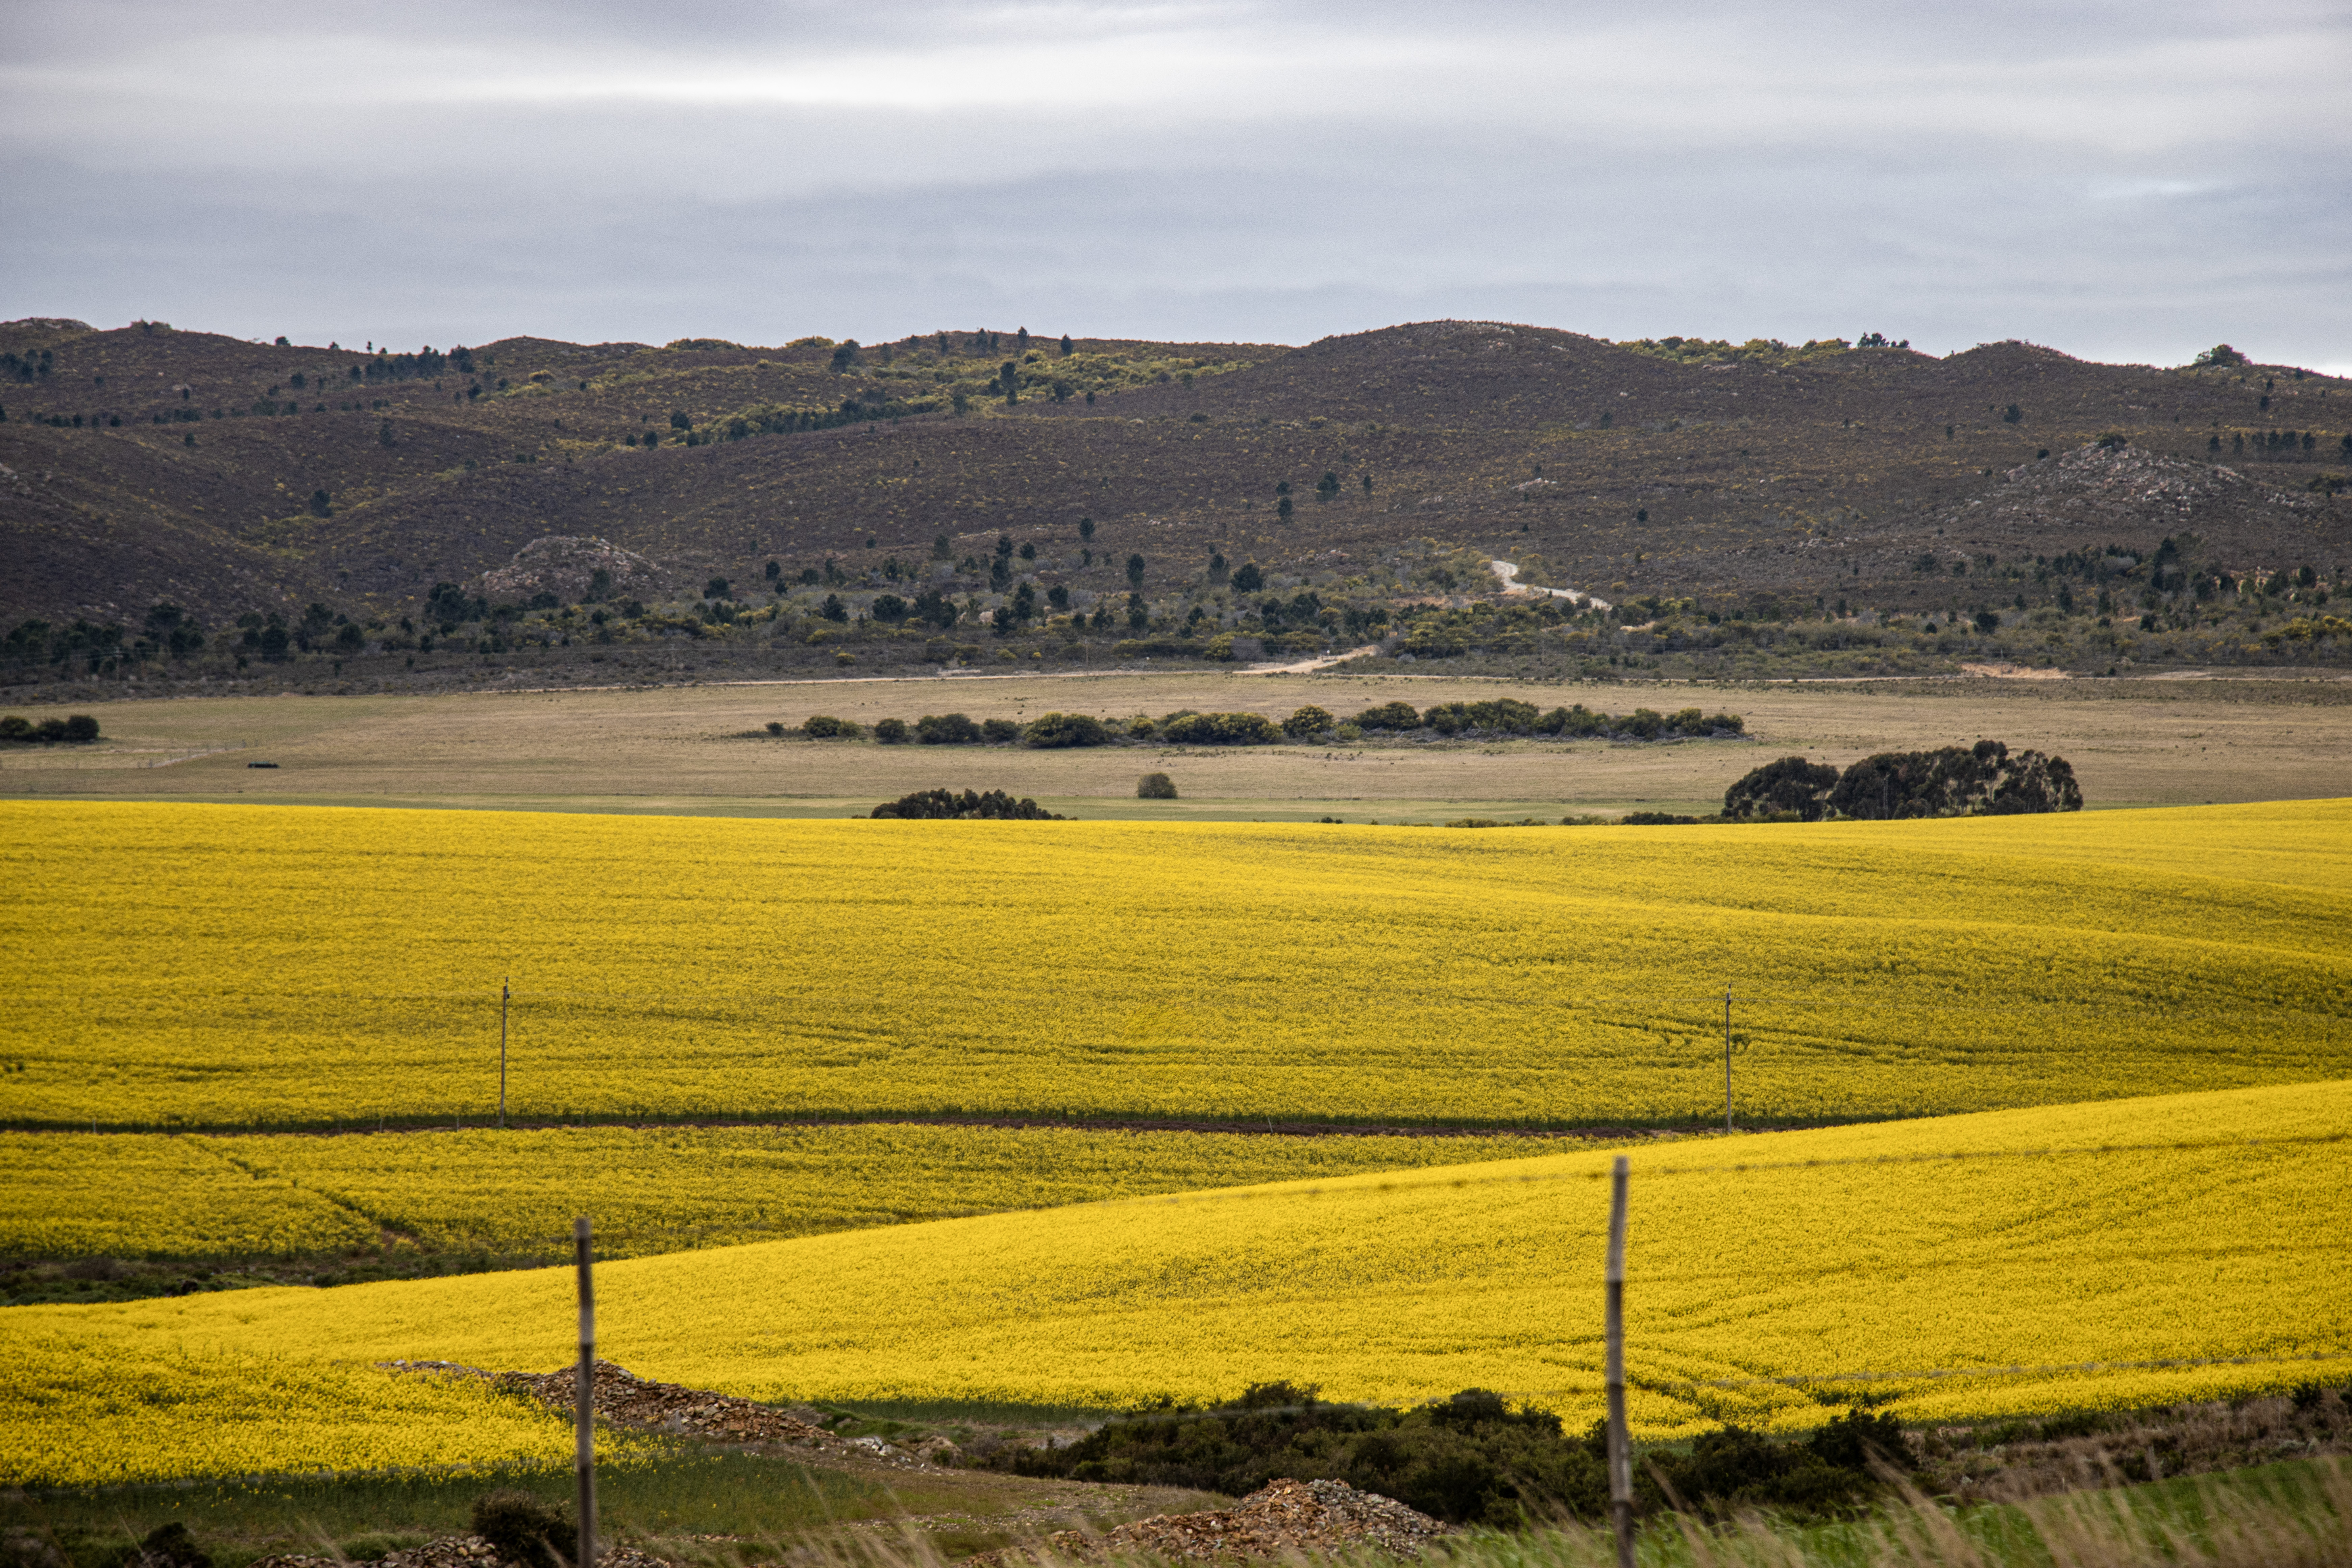
canola, field, yellow, stormy weather, hills, clouds, trees, sky, plant, cloud, ecoregion, mountain, natural landscape, tree, land lot, grass, grassland, agriculture, plain, landscape, horizon, rural area, meadow, grass family, prairie, hill, rectangle, road, pasture, steppe, spring, plateau, plantation, evening, soil, crop, mustard and cabbage family, cash crop, ranch, farm, slope, paddy field